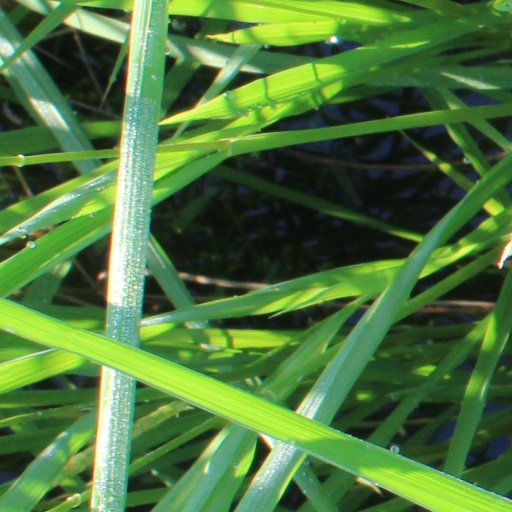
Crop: rice